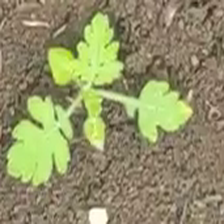
Weed species: Gajar_gavat_(Parthenium hysterophorus)